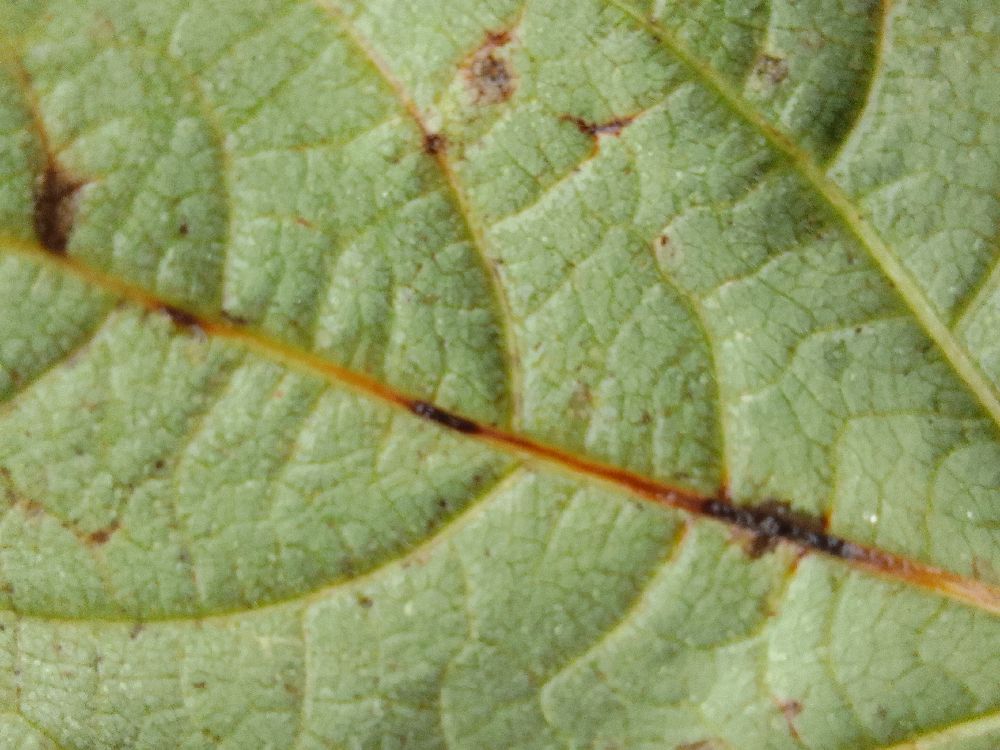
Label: anthracnose